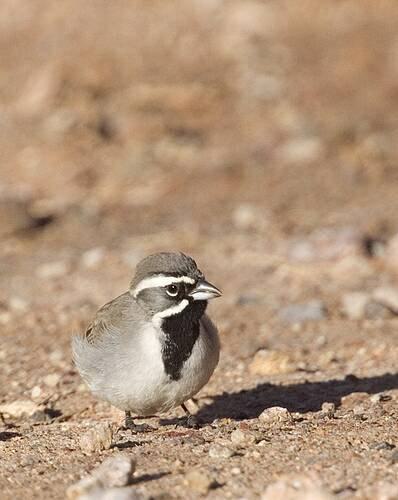
A photo of a black throated sparrow